Marcus Furius Camillus

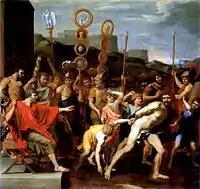
"Camille Delivers the Schoolmaster of Falerii to His Pupils" (Nicolas Poussin, 1637)

In 394 BC, he supposedly secured the surrender of the Falisci in their main town of Falerii Veteres (modern Civita Castellana) after refusing to accept pupils from a schoolmaster as hostages. Much of the Livian narrative about the exchange with the schoolmaster is meant to recount an which stresses the importance of Roman good will and the importance of gentlemanly aristocratic behaviour.